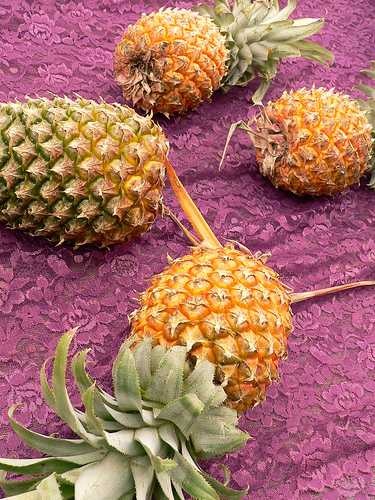
Label: Pineapple